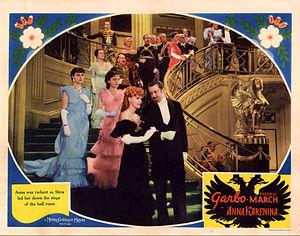
Greta Lovisa Gustafsson, dite Greta Garbo /ˈɡrêːta ˈɡǎrːbʊ/ est une actrice suédoise naturalisée américaine, née le 18 septembre 1905 à Stockholm et morte le 15 avril 1990 à New York.
Clarence Brown est un monteur, producteur et réalisateur américain, né le 10 mai 1890 à Clinton, dans le Massachusetts, et mort le 17 août 1987 à Santa Monica, en Californie.